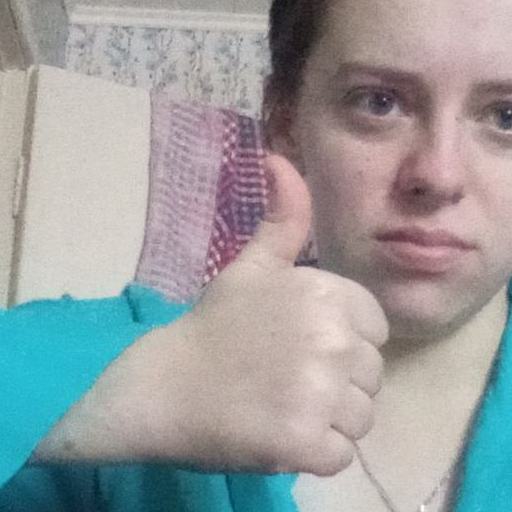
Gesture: like